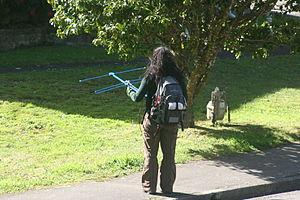
La bande 144 MHz, désignée aussi par sa longueur d'onde, 2 mètres, est une bande du service radioamateur destinée à établir des radiocommunications de loisir. Cette bande est utilisable en permanence pour le trafic radio local et régional. Elle est très utilisée surtout pour le trafic via relais. Cette bande est utilisable sporadiquement pour le trafic radio à grande distance.
Le radiotracking est le nom donné aux systèmes de suivi ou de repérage à distance d'un animal ou objet mobile équipé d'un émetteur radio. C'est un des moyens les plus utiles d'acquisition de données dans le domaine de la biologie de la conservation, avec le suivi par satellite, le baguage et les marques de couleur.
Les méthodes d’inventaire et de mesures des paramètres démographiques des populations animales constituent des outils essentiels pour les écologues spécialistes de la gestion et de la Biologie de la conservation.